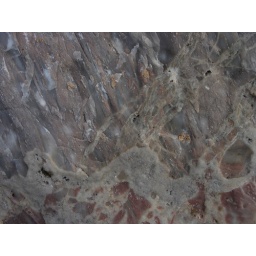
Devonian limestone in a stone wall at Teignmouth.